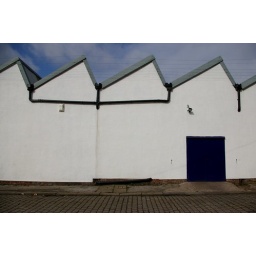
A garage business in Brunswick with nice bright white walls and a blue door. It caught my eye :-)